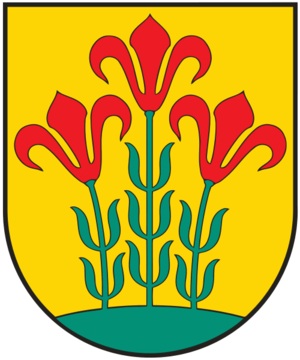
La Lituanie comporte 10 apskritys qui sont chacun divisés en municipalités, lesquelles sont en tout au nombre de 60. Les municipalités lituaniennes correspondent au 1ᵉʳ niveau d'unité administrative locale adopté par la Commission européenne.
La municipalité du district d'Alytus est l'une des 60 municipalités de Lituanie. Son chef-lieu est Alytus.